SEMA (association)

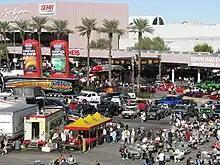
The 2008 SEMA Show at the Las Vegas Convention Center

The SEMA acronym originally stood for Speed Equipment Manufacturing Association. In 1970, government regulations became an issue and the name was changed to "Specialty" Equipment "Market" Association to improve the overall image of the association. It was also warned that bureaucrats in the industry may be turned off by the word "speed," which Corporate Council Earl Kitner felt they may associate with "the swinging generation." SEMA came about as a result of the company Revell Models attempting to fill a gap in industry trade regulation. Its first president was Ed Iskenderian. Other original members of the organization include Roy Richter, Willie Garner, Bob Hedman, Robert E. Wyman, Paul Schiefer, John Bartlett, Phil Weiand Jr., Al Segal, Dean Moon, and Vic Edelbrock Jr.